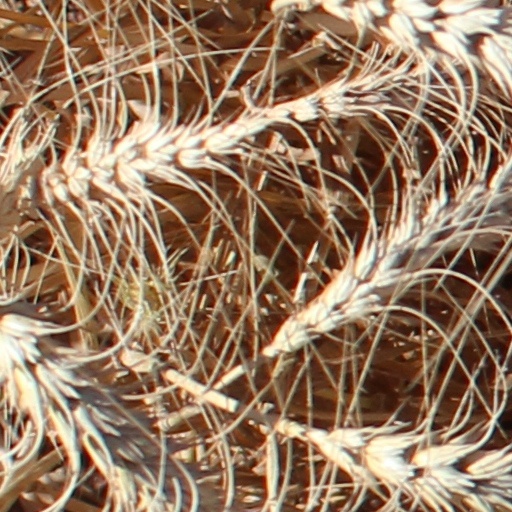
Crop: wheat